Grand Duchy of Hesse

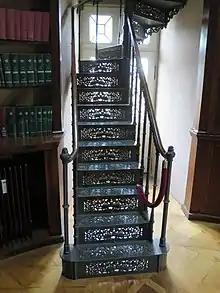
Cast iron stairs in the library of , originally displayed in the at Mainz in 1842

Starkenburg and the majority of Rhine Hesse were separated by the Rhine river and at first there was no permanent crossing between them. The first bridge was the Südbrücke at Mainz, which was built for the Mainz–Darmstadt–Aschaffenburg railway in 1862. Upper Hesse and Starkenburg were separated by foreign territory – the Electorate of Hesse and Free City of Frankfurt before 1866 and then the Kingdom of Prussia. This internal segmentation shaped the economic development of the grand duchy.